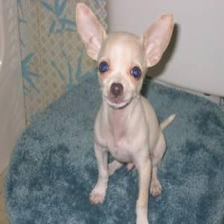
Species: dog
Breed: chihuahua